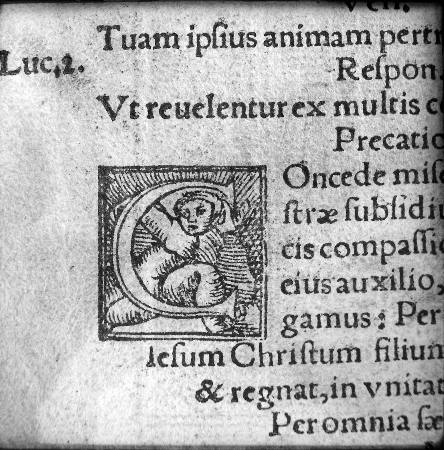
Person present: No